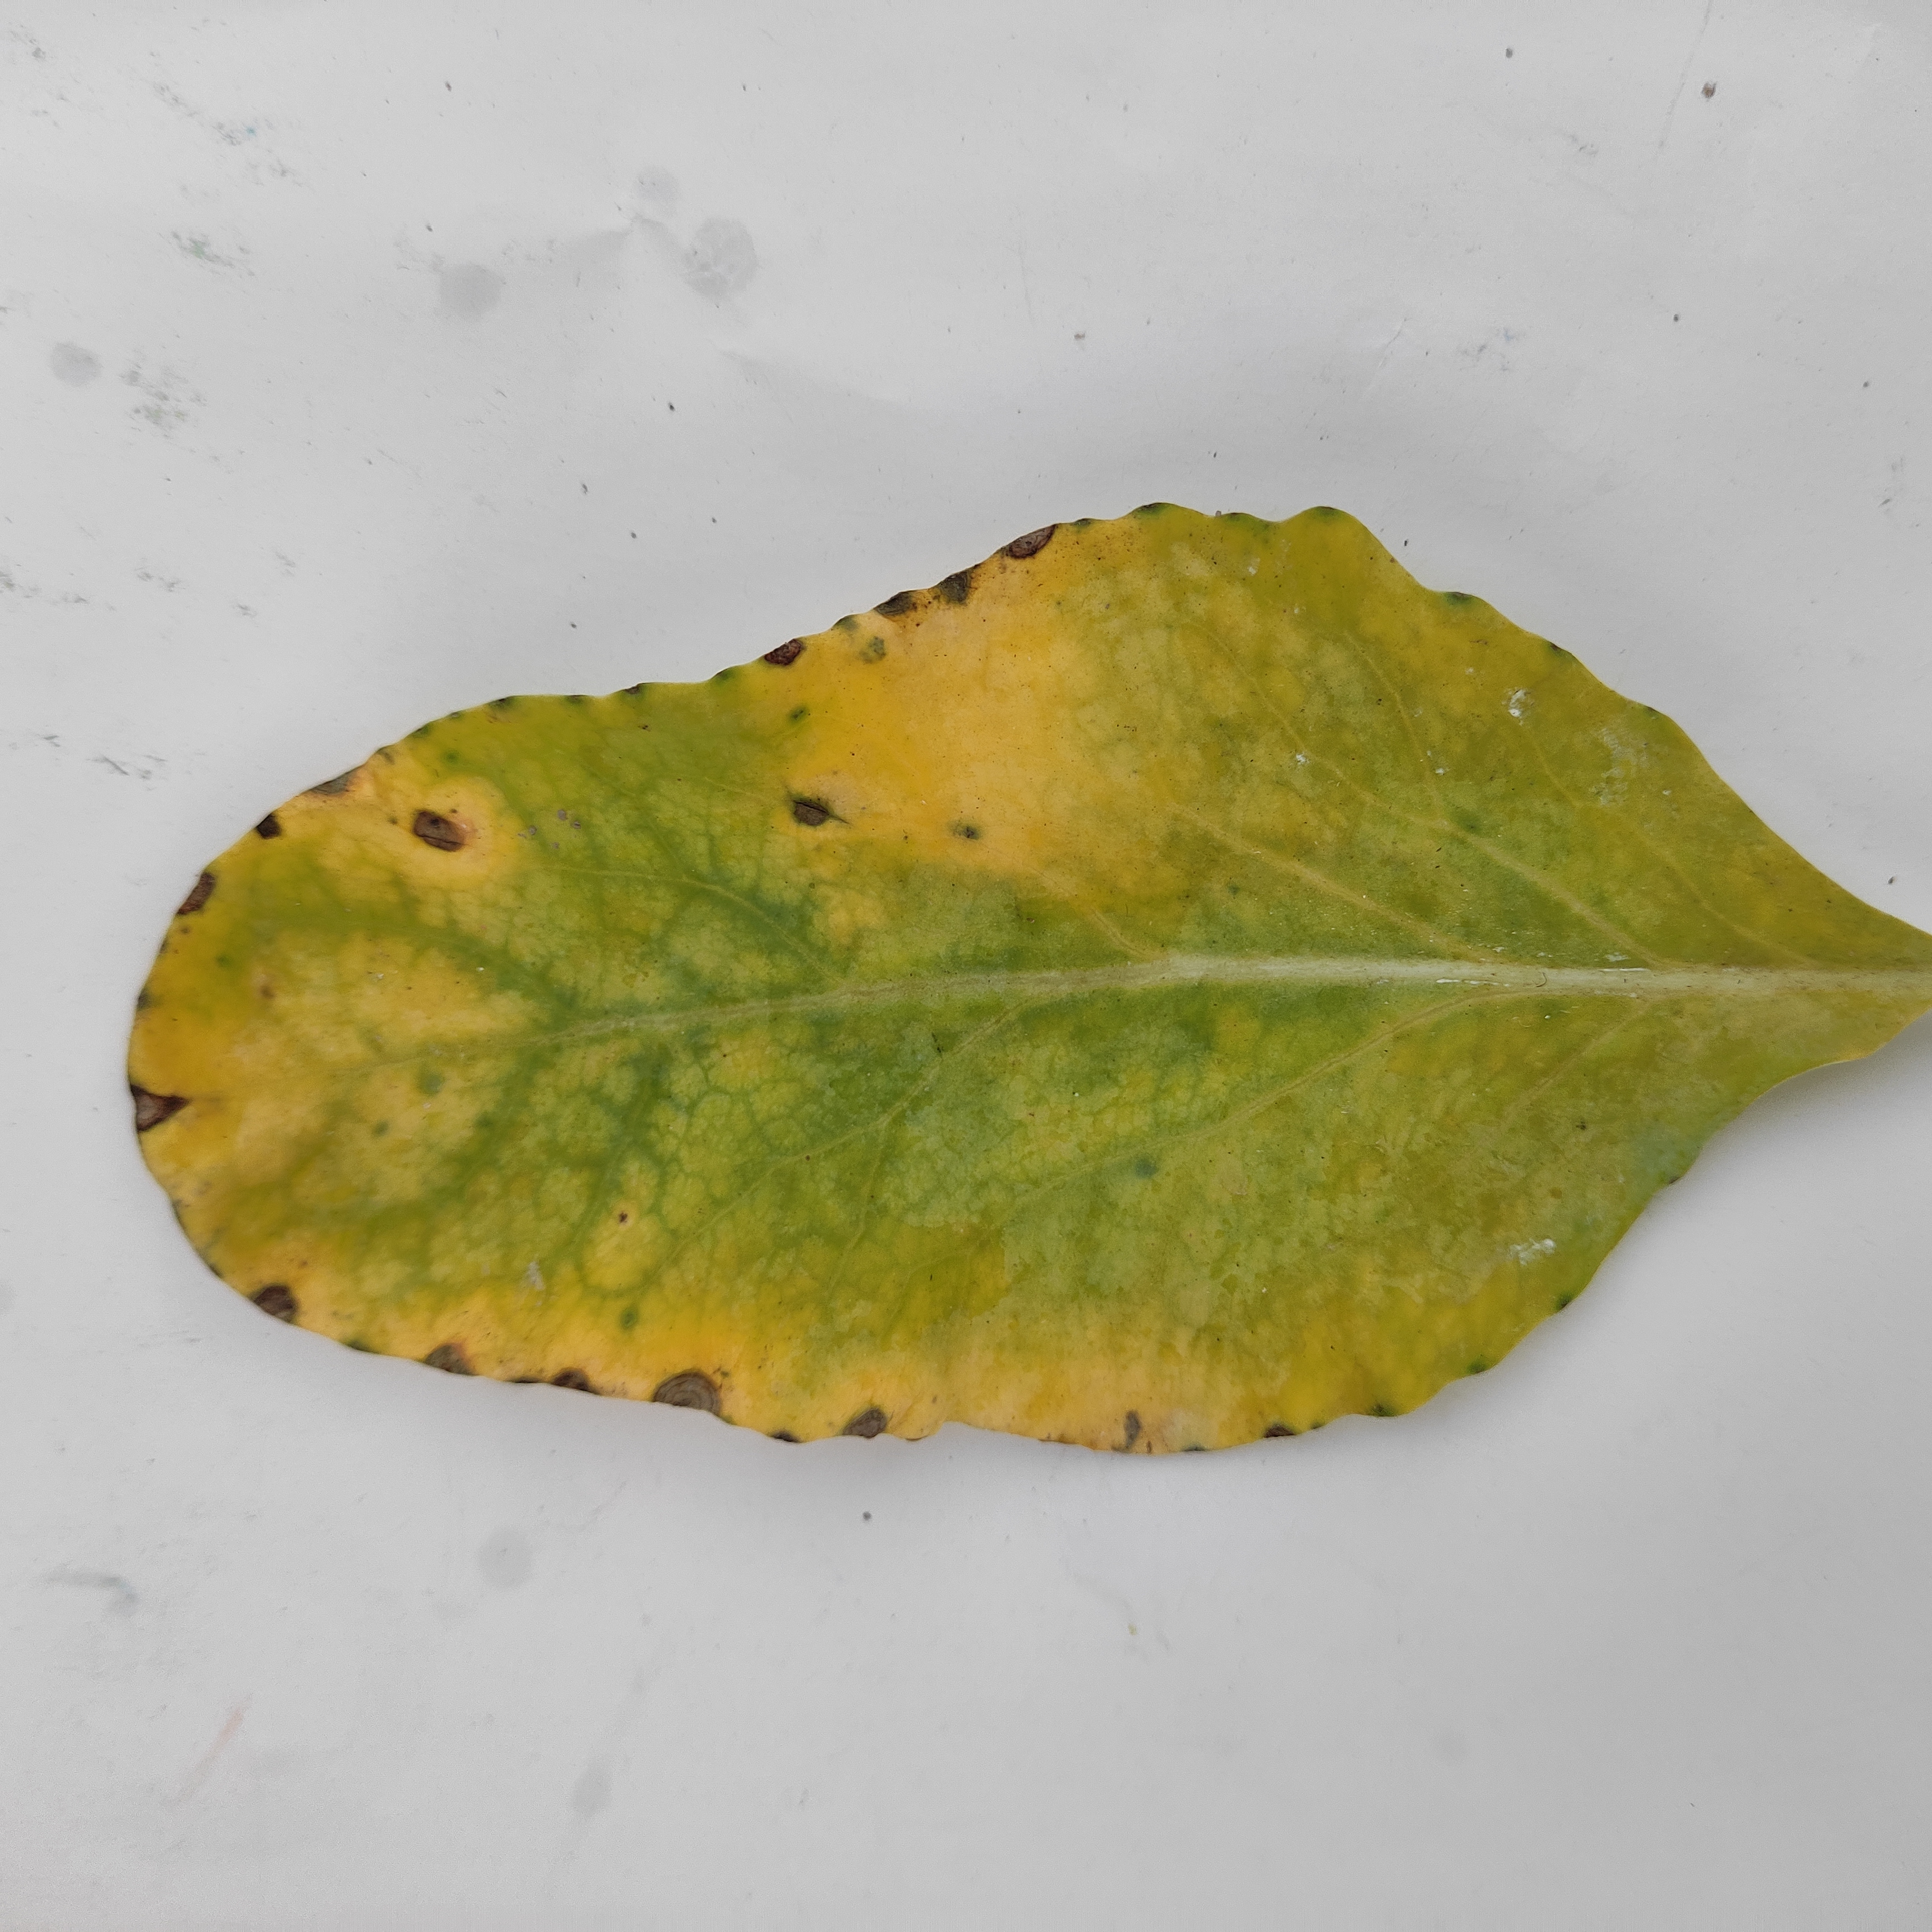
Label: Black Rot